Daniel Sprong

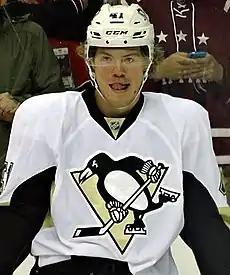
Sprong with the Penguins in 2015

After his stint with the Penguins in 2015, Sprong rejoined the Islanders for the remainder of the 2015–16 season. He played 33 games for the Islanders and recorded 46 points. The team made the playoffs, where Sprong scored a further 15 points before the team was eliminated in the second round. An injury sustained during practice with the Penguins during the 2016 Stanley Cup playoffs kept Sprong out until January, 2017 when he rejoined Charlottetown. He only played 31 games that 2016–17 season, but finished with 59 points, the highest points-per-game average in the entire league. He finished his career with the Islanders with the third goals and second most points in team history, and during the playoffs he tied the record for most career goals and broke the records for most assists and points. Sprong led the Islanders in scoring with 20 points in 12 games as the team lost in the third round of the playoffs, ending his junior career. Following that he was recalled again by the Penguins to train with them during their time in the NHL playoffs.